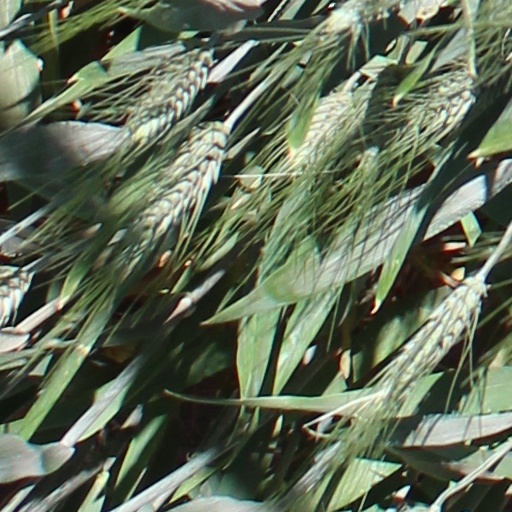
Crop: wheat